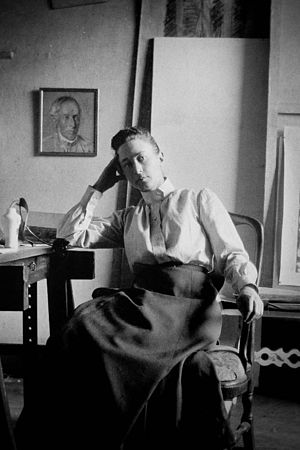
Hilma af Klint
Hilma af Klint var en svensk kunstner, antroposof og pioner indenfor abstrakt maleri. Hun indgik i gruppen De fem og hendes systematiske malerier er visuelle repræsentationer af komplekse filosofiske idéer.